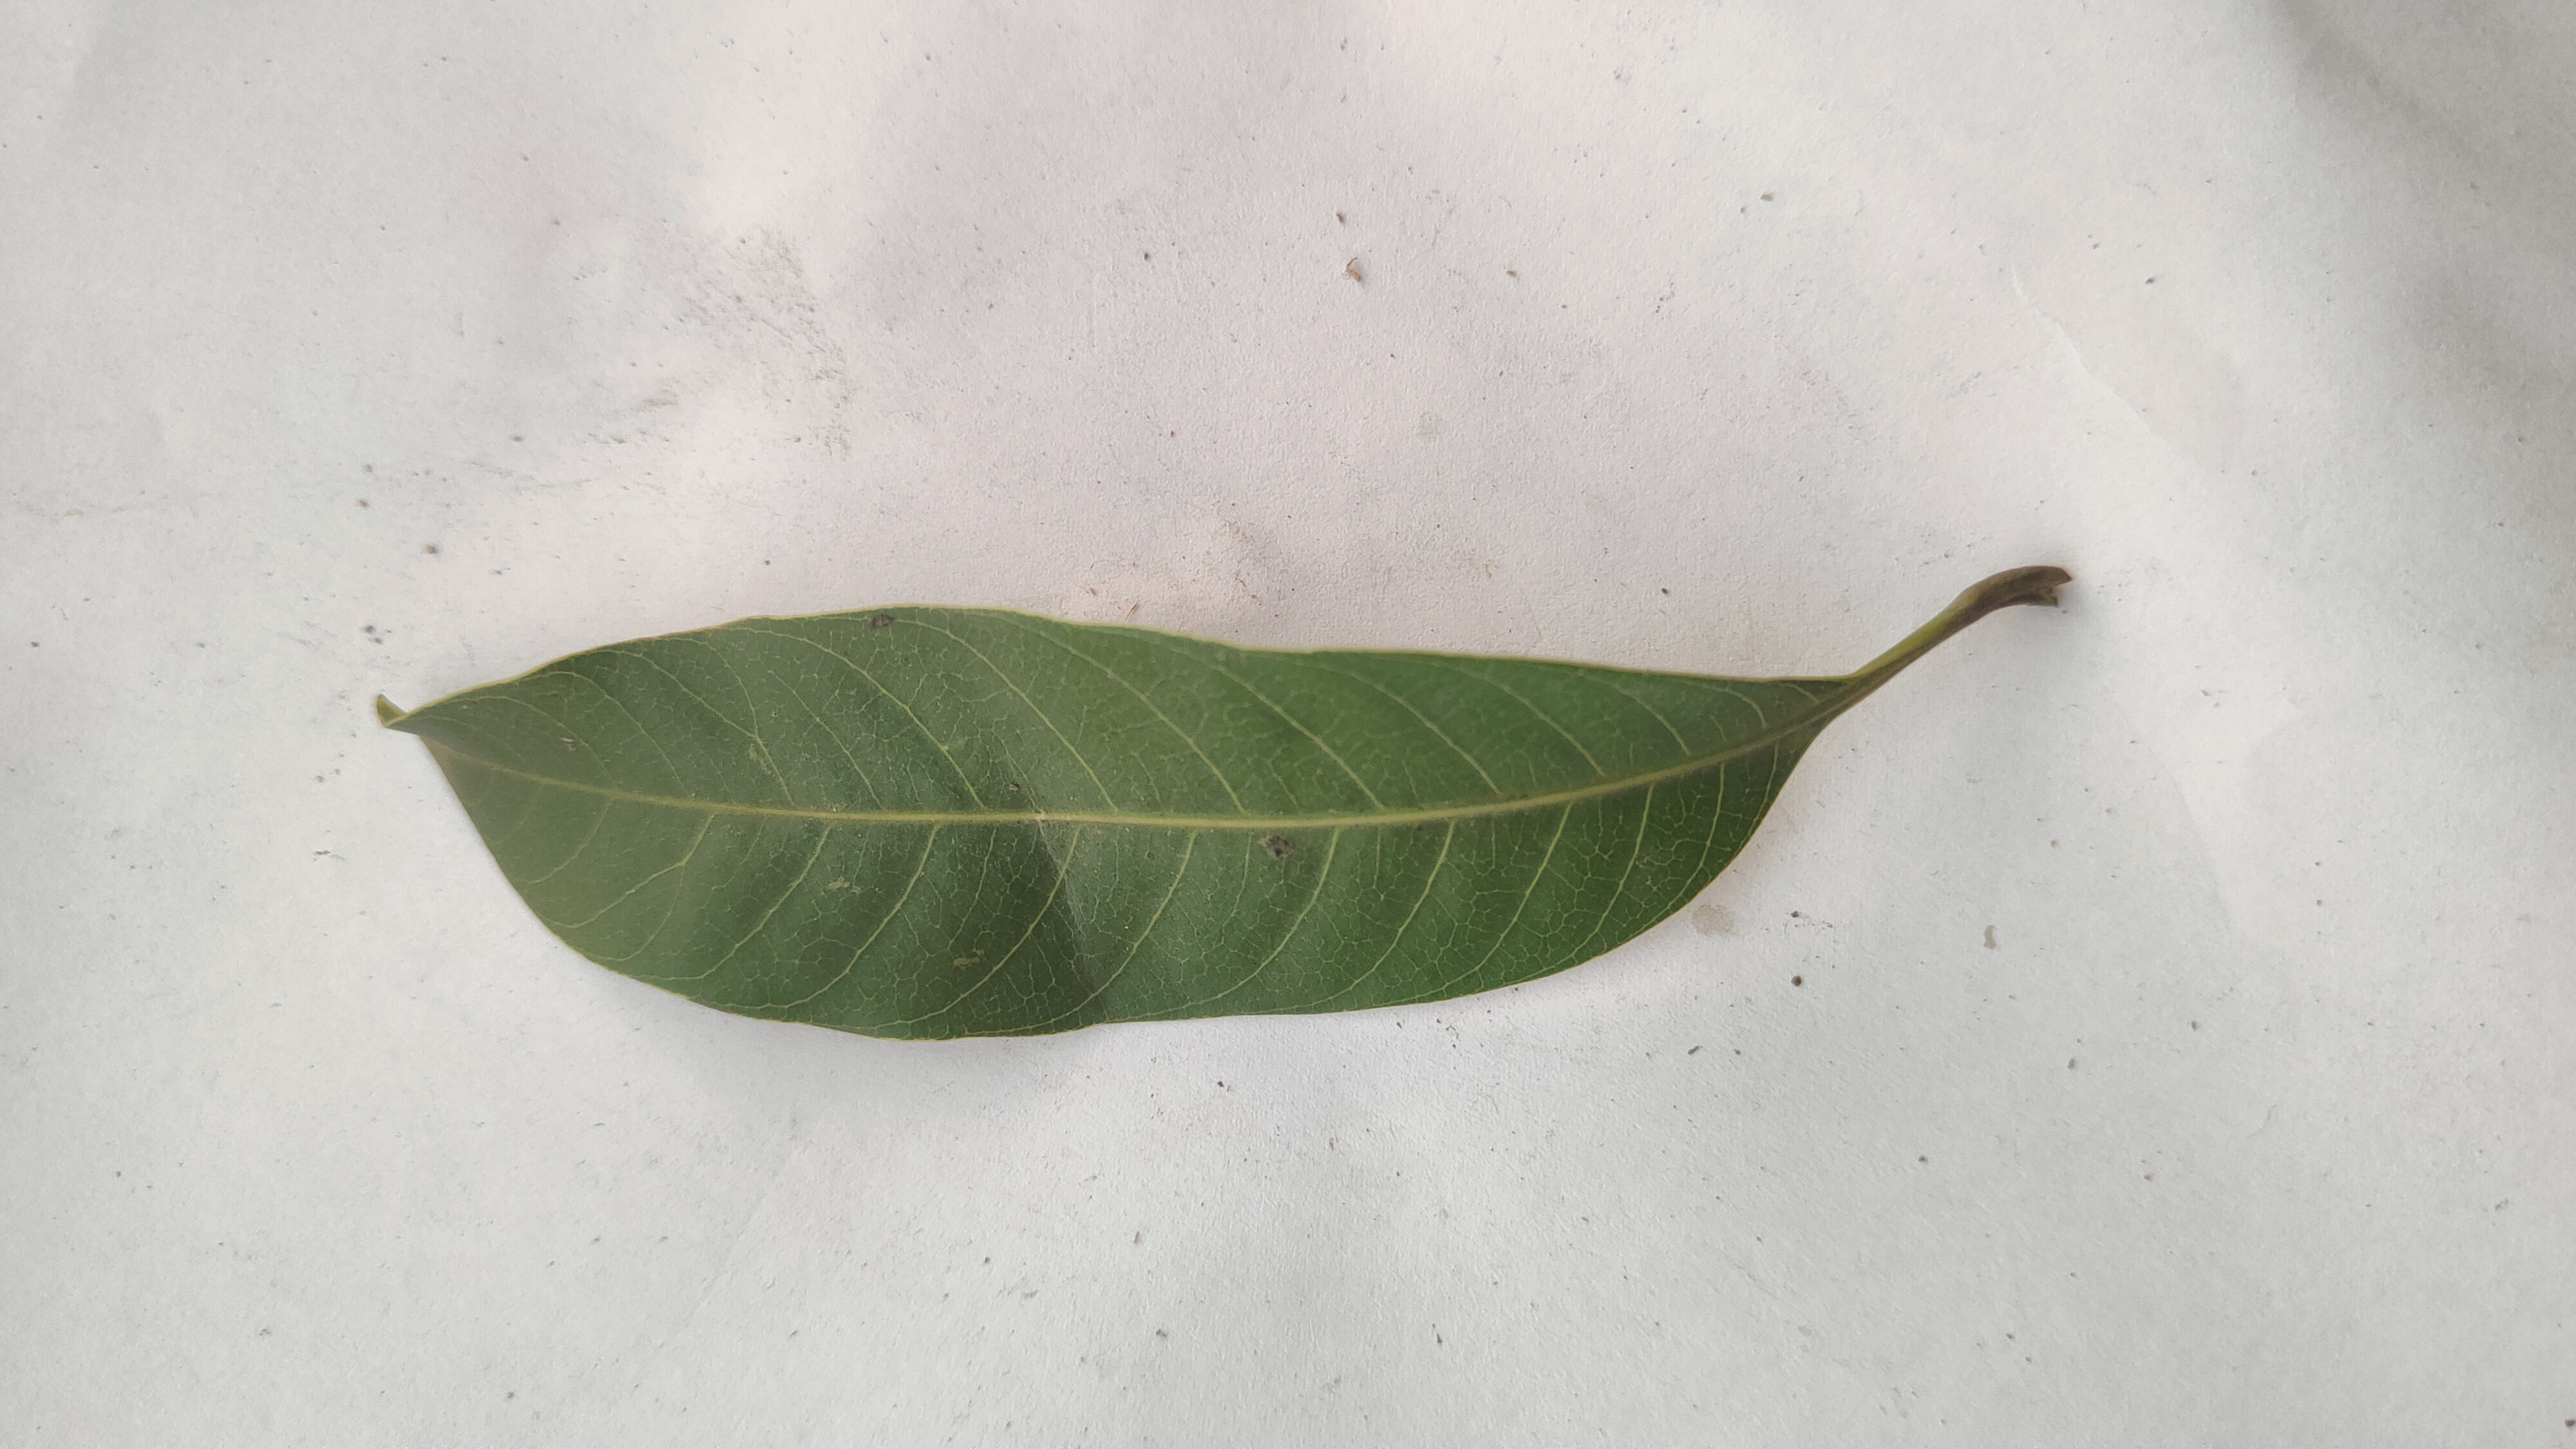
Leaf variety: Mango